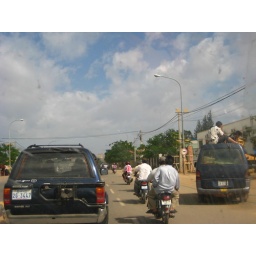
Traffic in Phnom Penh.  Note the guy sitting on top of the van on the right, talking on his cell phone.